Roman Catholic Diocese of Orlando

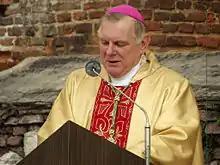
Archbishop Wenski (2011)

Pope Paul VI erected the Diocese of Orlando on June 18, 1968, taking its present territory from the Diocese of St. Augustine and making it a suffragan of the Archdiocese of Miami. He appointed Monsignor William Borders of the Diocese of Baton Rouge as the first bishop of Orlando. At its formation, the new diocese consisted of 50 parishes with 128,000 Catholics.